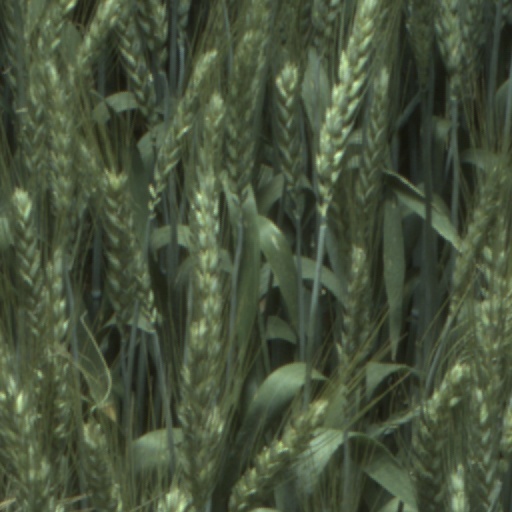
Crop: wheat